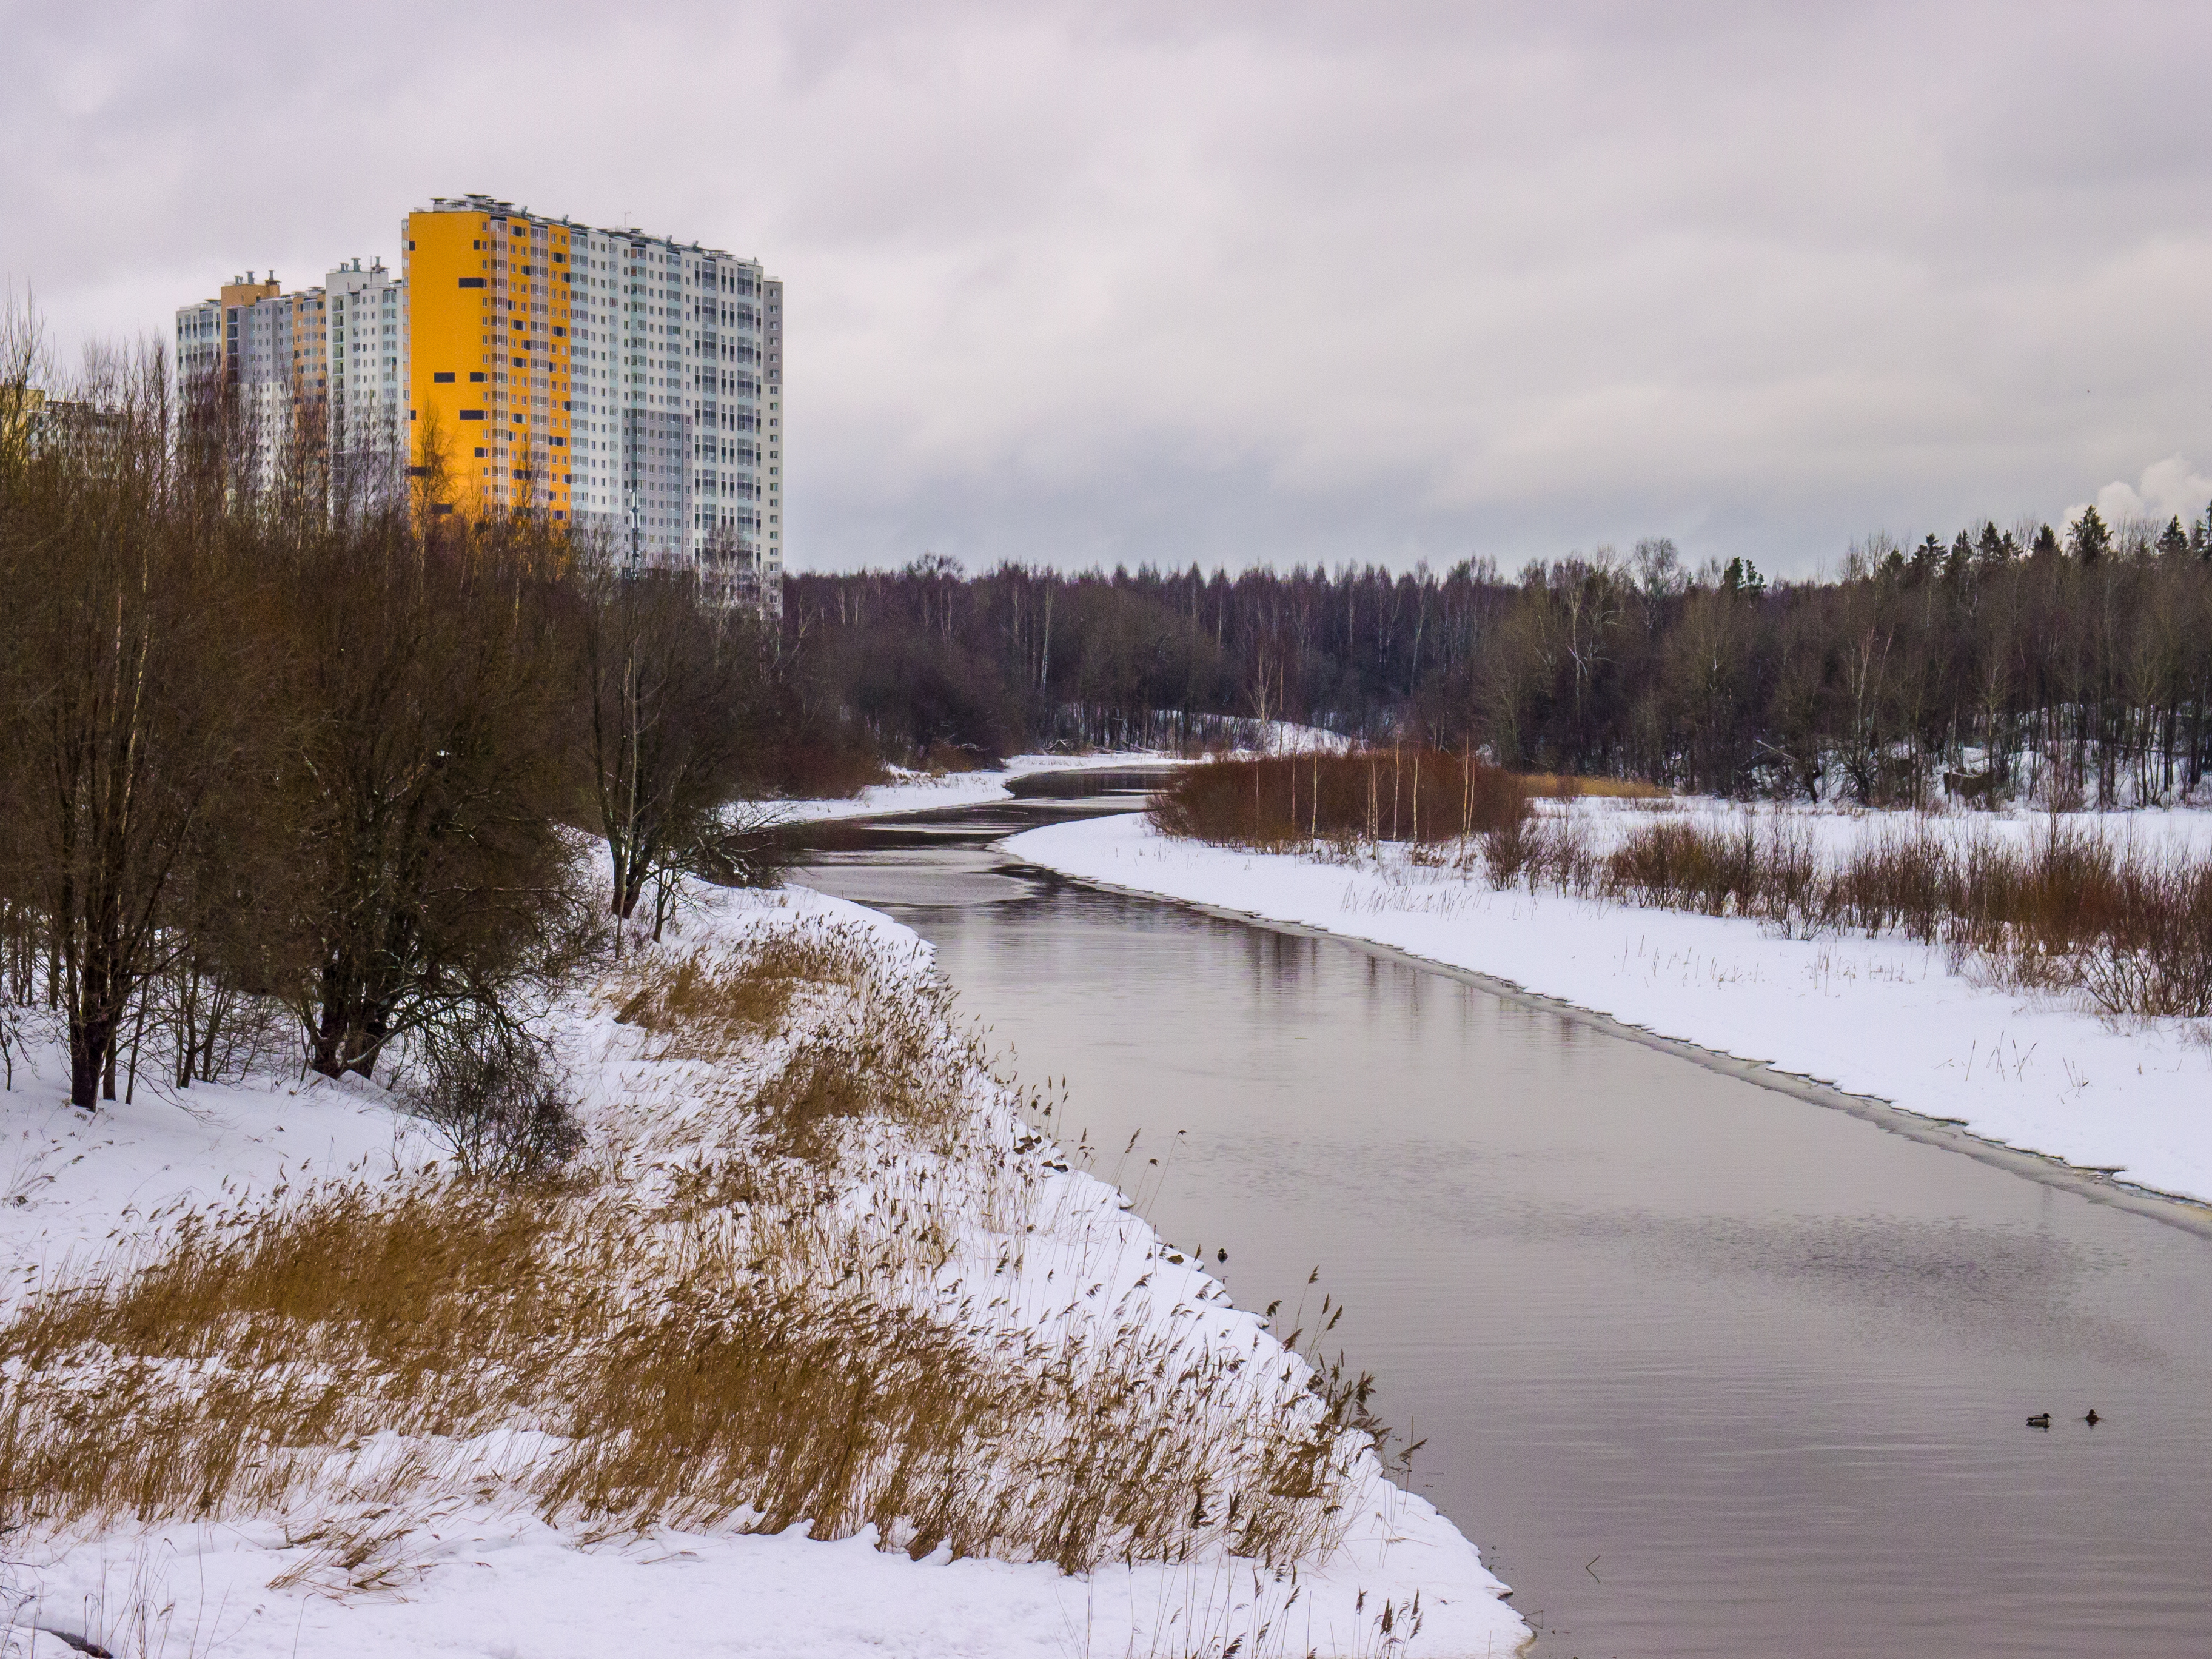
images, sky, plant, water resources, cloud, building, snow, water, natural landscape, tree, watercourse, bank, freezing, landscape, rural area, geological phenomenon, wetland, winter, road, riparian zone, city, event, frost, stream, lacustrine plain, precipitation, lake, tidal marsh, reflection, tower block, marsh, pond, channel, bog, reservoir, floodplain, conifer, creek, horizon, condominium, canal, evening, grass, apartment, fen, inlet